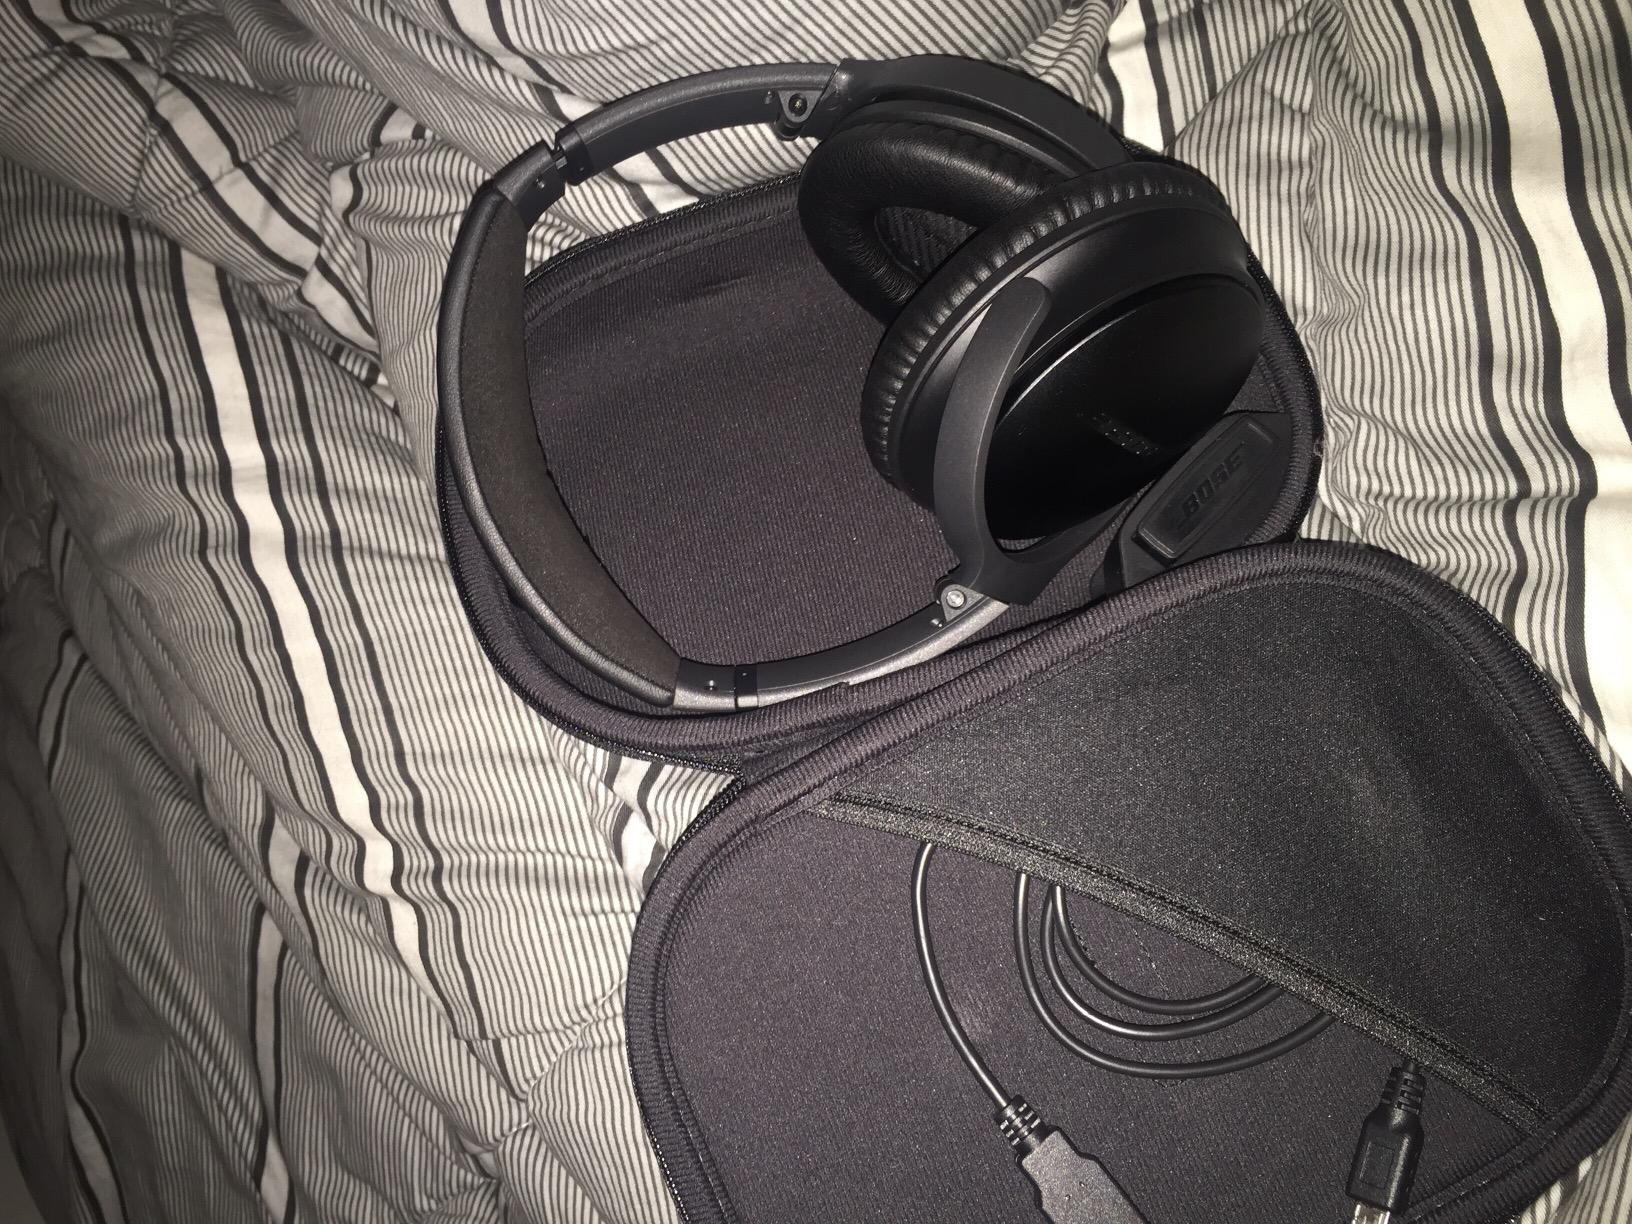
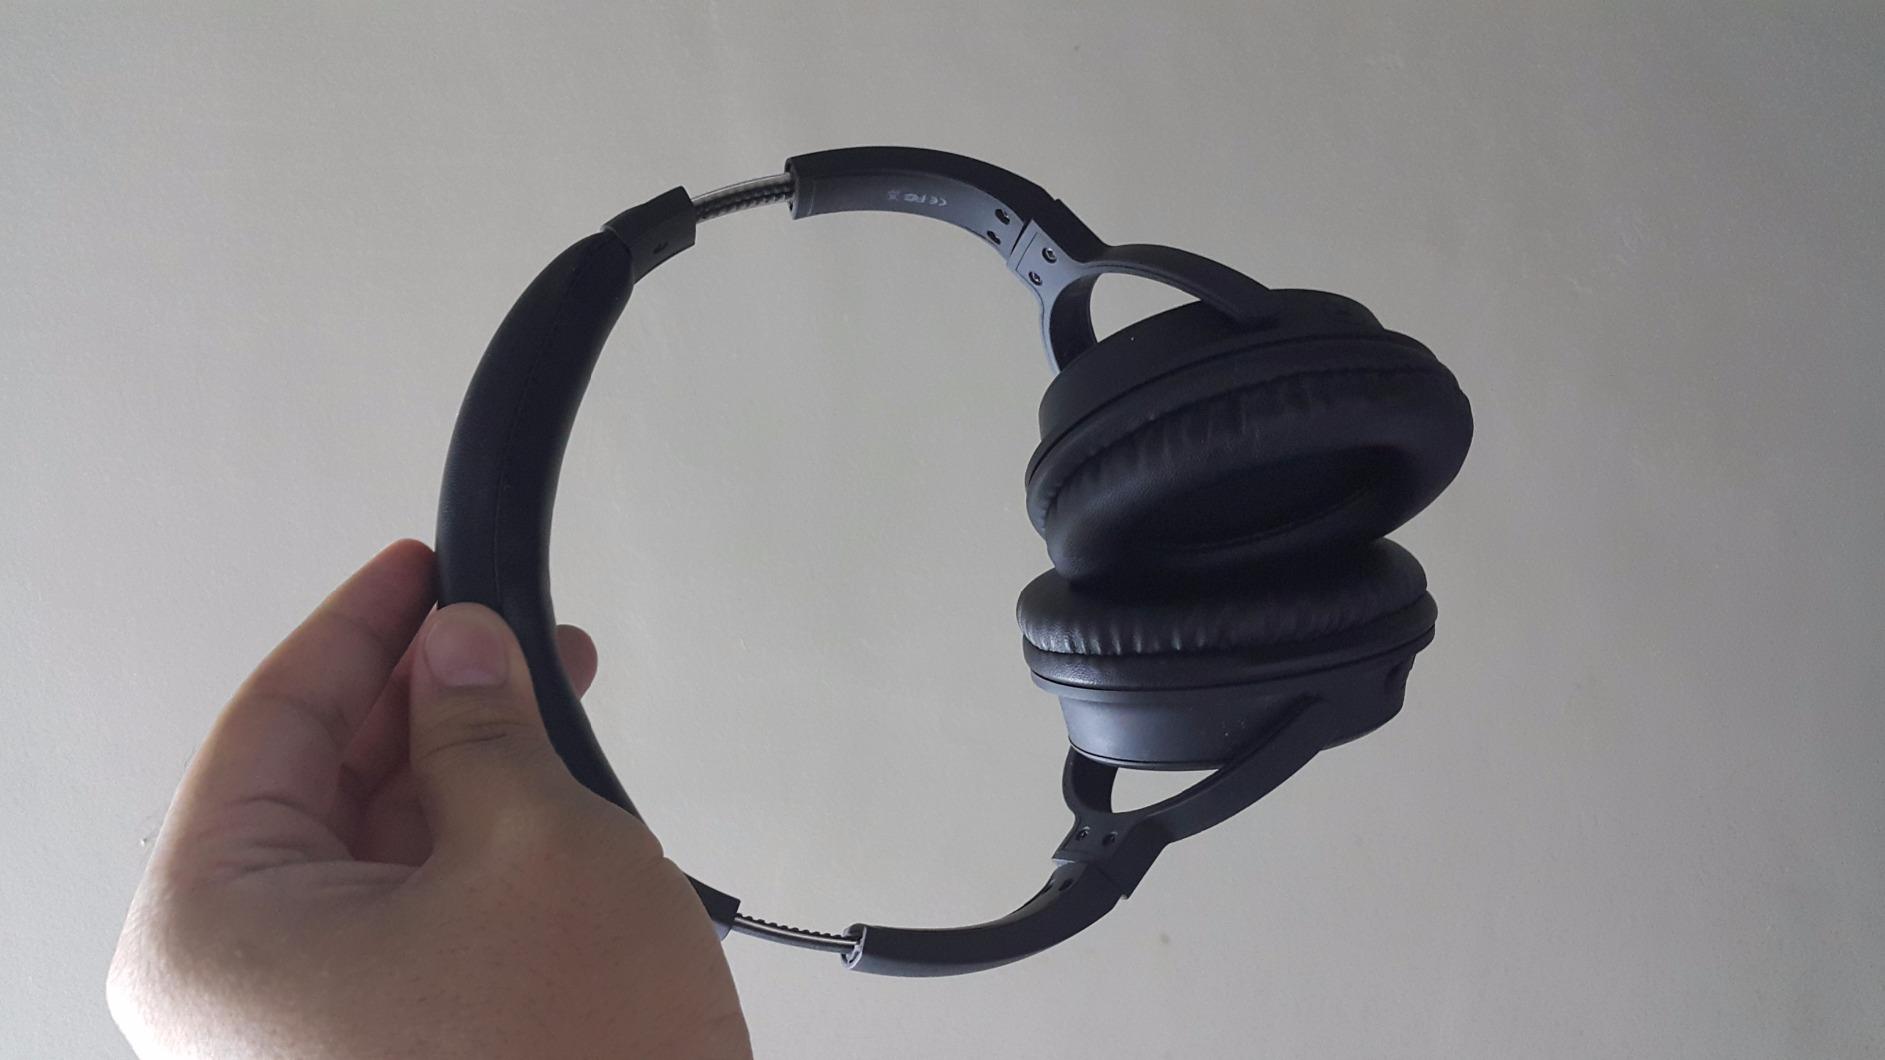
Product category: headphones
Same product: no